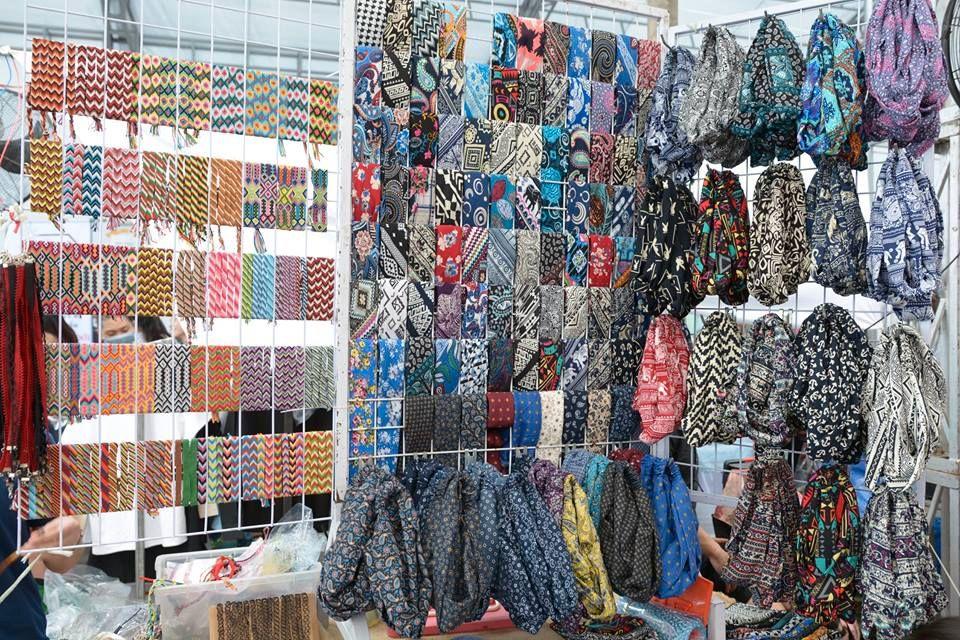
đây là gian hàng bán các sản phẩm lụa